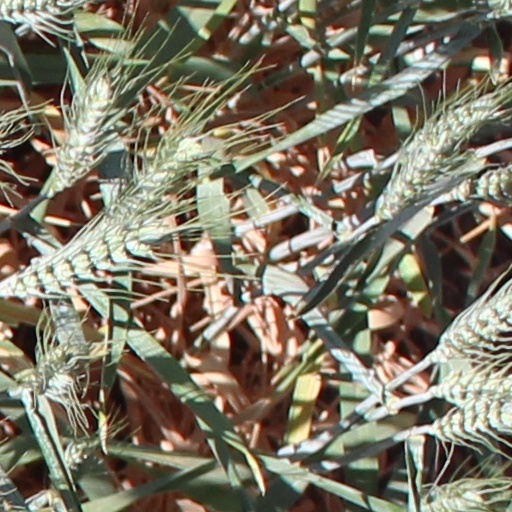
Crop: wheat